United States bombing of the Chinese embassy in Belgrade

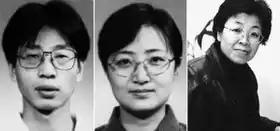
Victims of the 1999 Chinese embassy in Belgrade bombing: (from left) Xu Xinghu and his wife Zhu Ying, and Shao Yunhuan

In the days before the bombing, an attack folder labelled "Belgrade Warehouse 1" was circulated for command approval. The folder originated within the CIA and described the target as a warehouse for a Yugoslav government agency suspected of arms proliferation activities. In this form, the strike was approved by President Clinton.